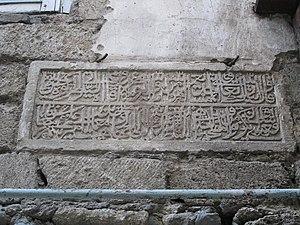
La mosquée Hadji Heybat est une mosquée historique du XVIIIᵉ siècle. Il fait partie de la vieille ville et est situé dans la rue Kitchik Gala, dans la ville de Bakou, en Azerbaïdjan.